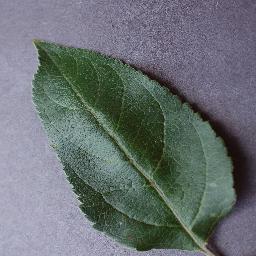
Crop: apple
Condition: healthy